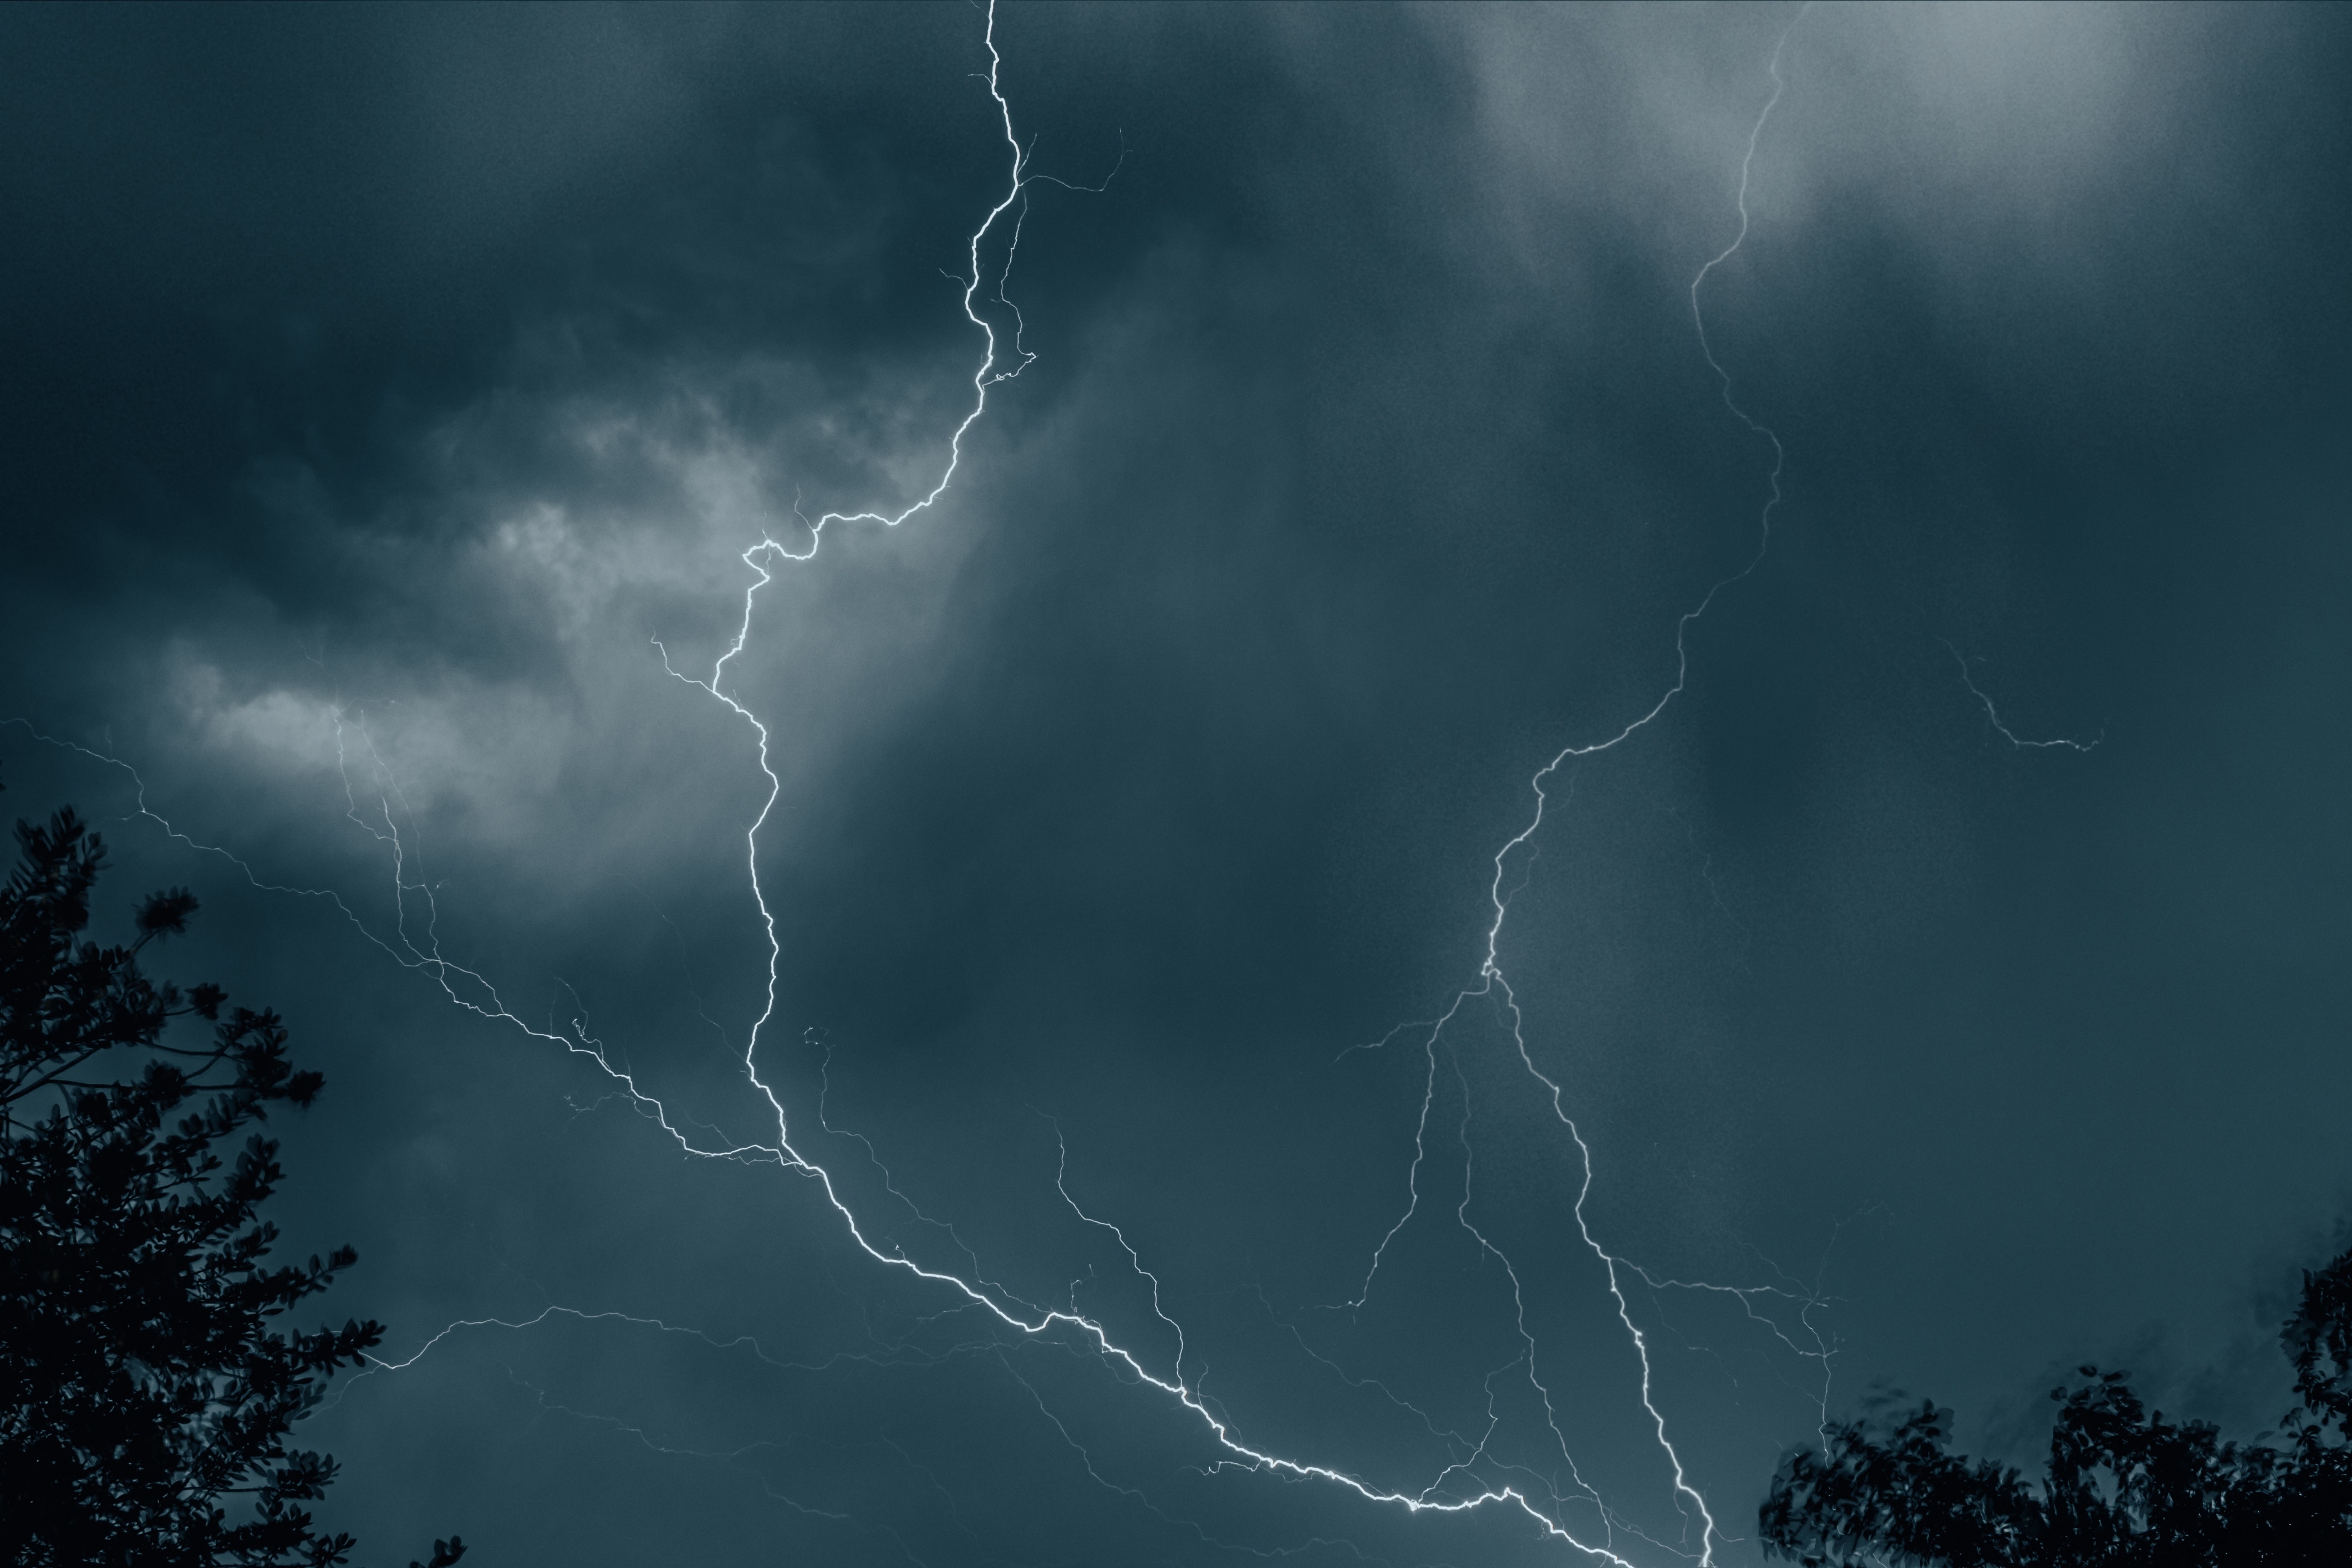
sky, cloud, lightning, thunder, atmosphere, thunderstorm, light, nature, natural environment, lighting, tree, electricity, cumulus, natural landscape, sunlight, atmospheric phenomenon, biome, line, dusk, landscape, wind, geological phenomenon, horizon, darkness, electric blue, storm, space, meteorological phenomenon, city, midnight, evening, night, electrical supply, plant